169th Fighter Wing

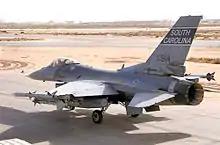
157th EFS F-16C 92–3914 at Balad AB, Iraq, 2010

In 2005, the Base Realignment and Closure Commission announced a historic expansion at McEntire. Five more Block 52 F-16s from the active duty USAF would arrive at the base in 2006 and five more the following year. Then, in 2007, active duty Air Force personnel began arriving at McEntire as the base prepared to host and operate the largest Active Association unit in the US's Combat Air Forces, bringing about 150 active duty personnel on board to work, train and deploy with the 169th.